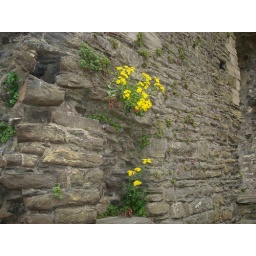
Flowers growing in wall of ruined Conwy castle